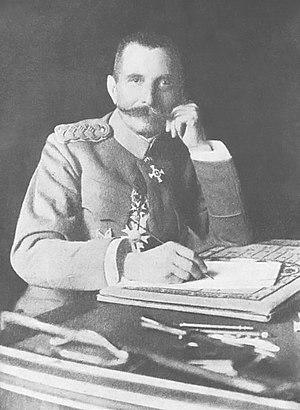
Nova Varoš est une ville et une municipalité de Serbie situées dans le district de Zlatibor et dans la région de la Raška. Au recensement de 2011, la ville comptait 8 865 habitants et la municipalité dont elle est le centre 16 758.
Petar Bojović était un militaire serbe. Il fut un des quatre voïvodes de l'armée serbe au cours des guerres des Balkans et pendant la Première Guerre mondiale.